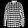
Label: Shirt